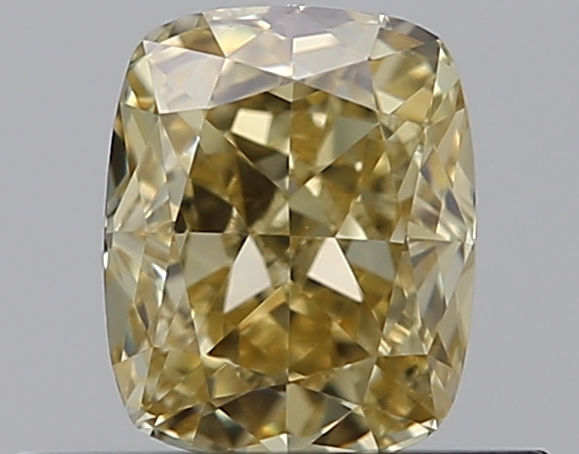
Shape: cushion
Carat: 0.53
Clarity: VS1
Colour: FANCY
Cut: EX
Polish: EX
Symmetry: GD
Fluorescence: M
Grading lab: GIA
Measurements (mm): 5.03 x 4.11 x 2.84